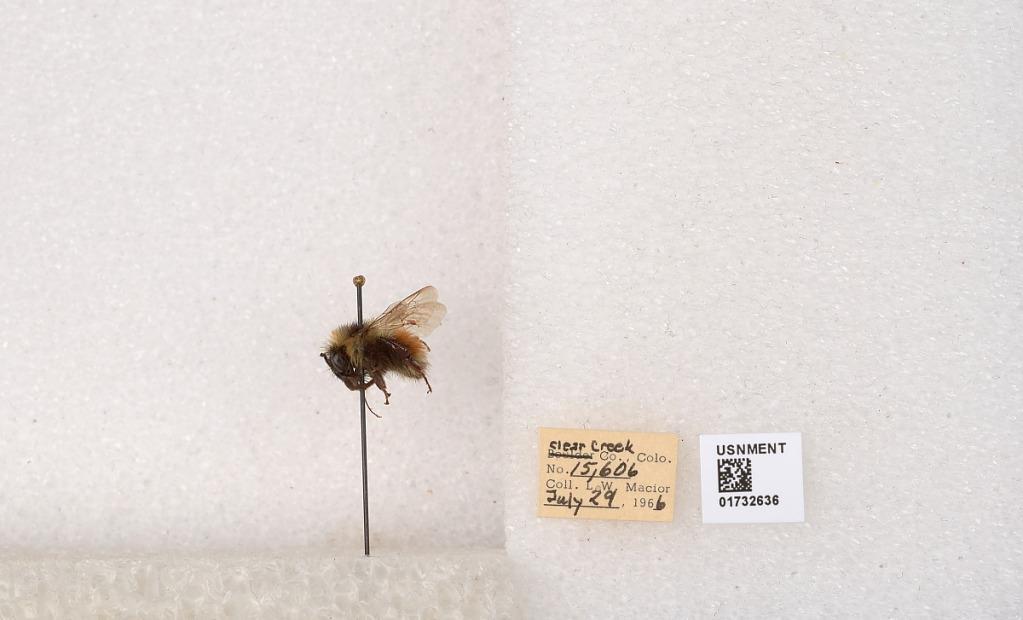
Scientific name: Bombus (Pyrobombus) sylvicola Kirby
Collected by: L. Macior
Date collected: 1966-7-29
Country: United States
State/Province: Colorado
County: Clear Creek
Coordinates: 39.7006, -105.694